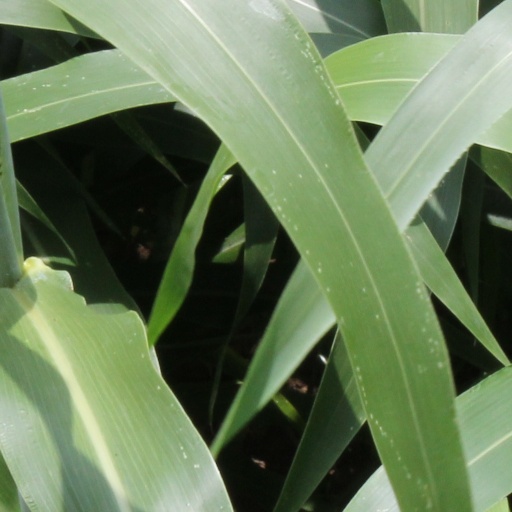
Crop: sorghum